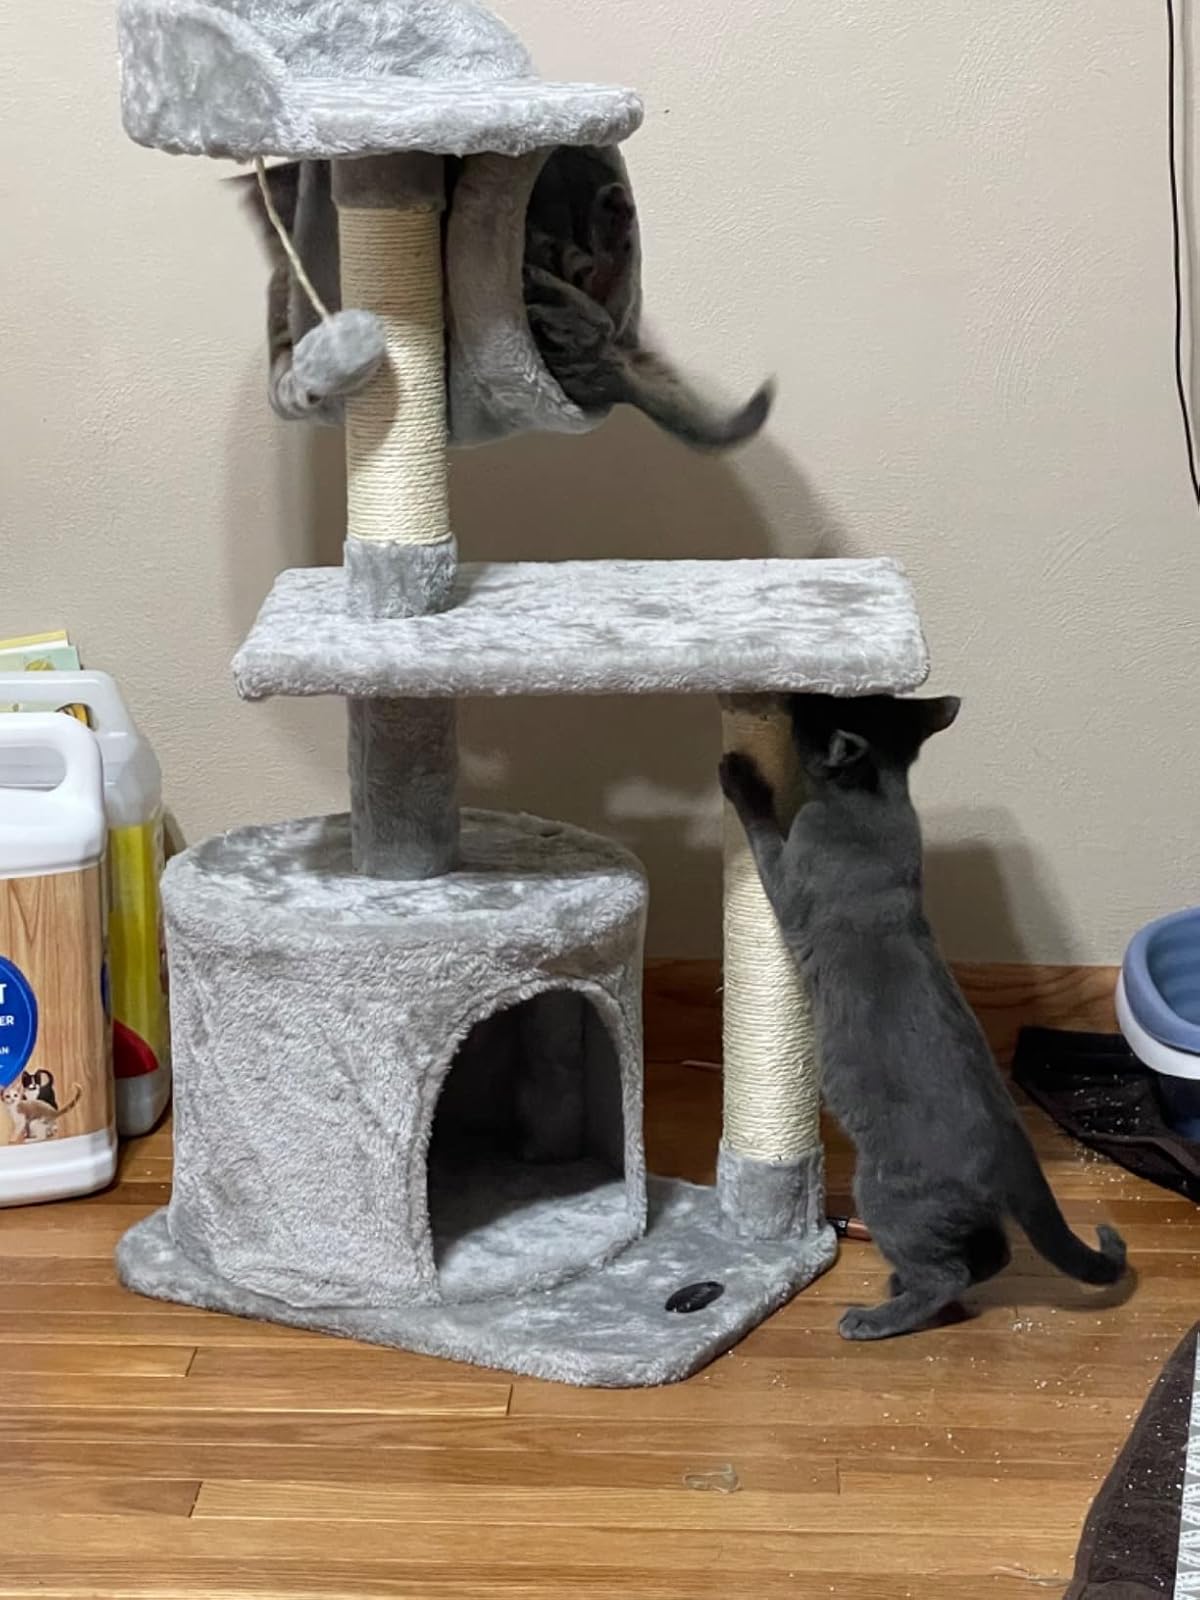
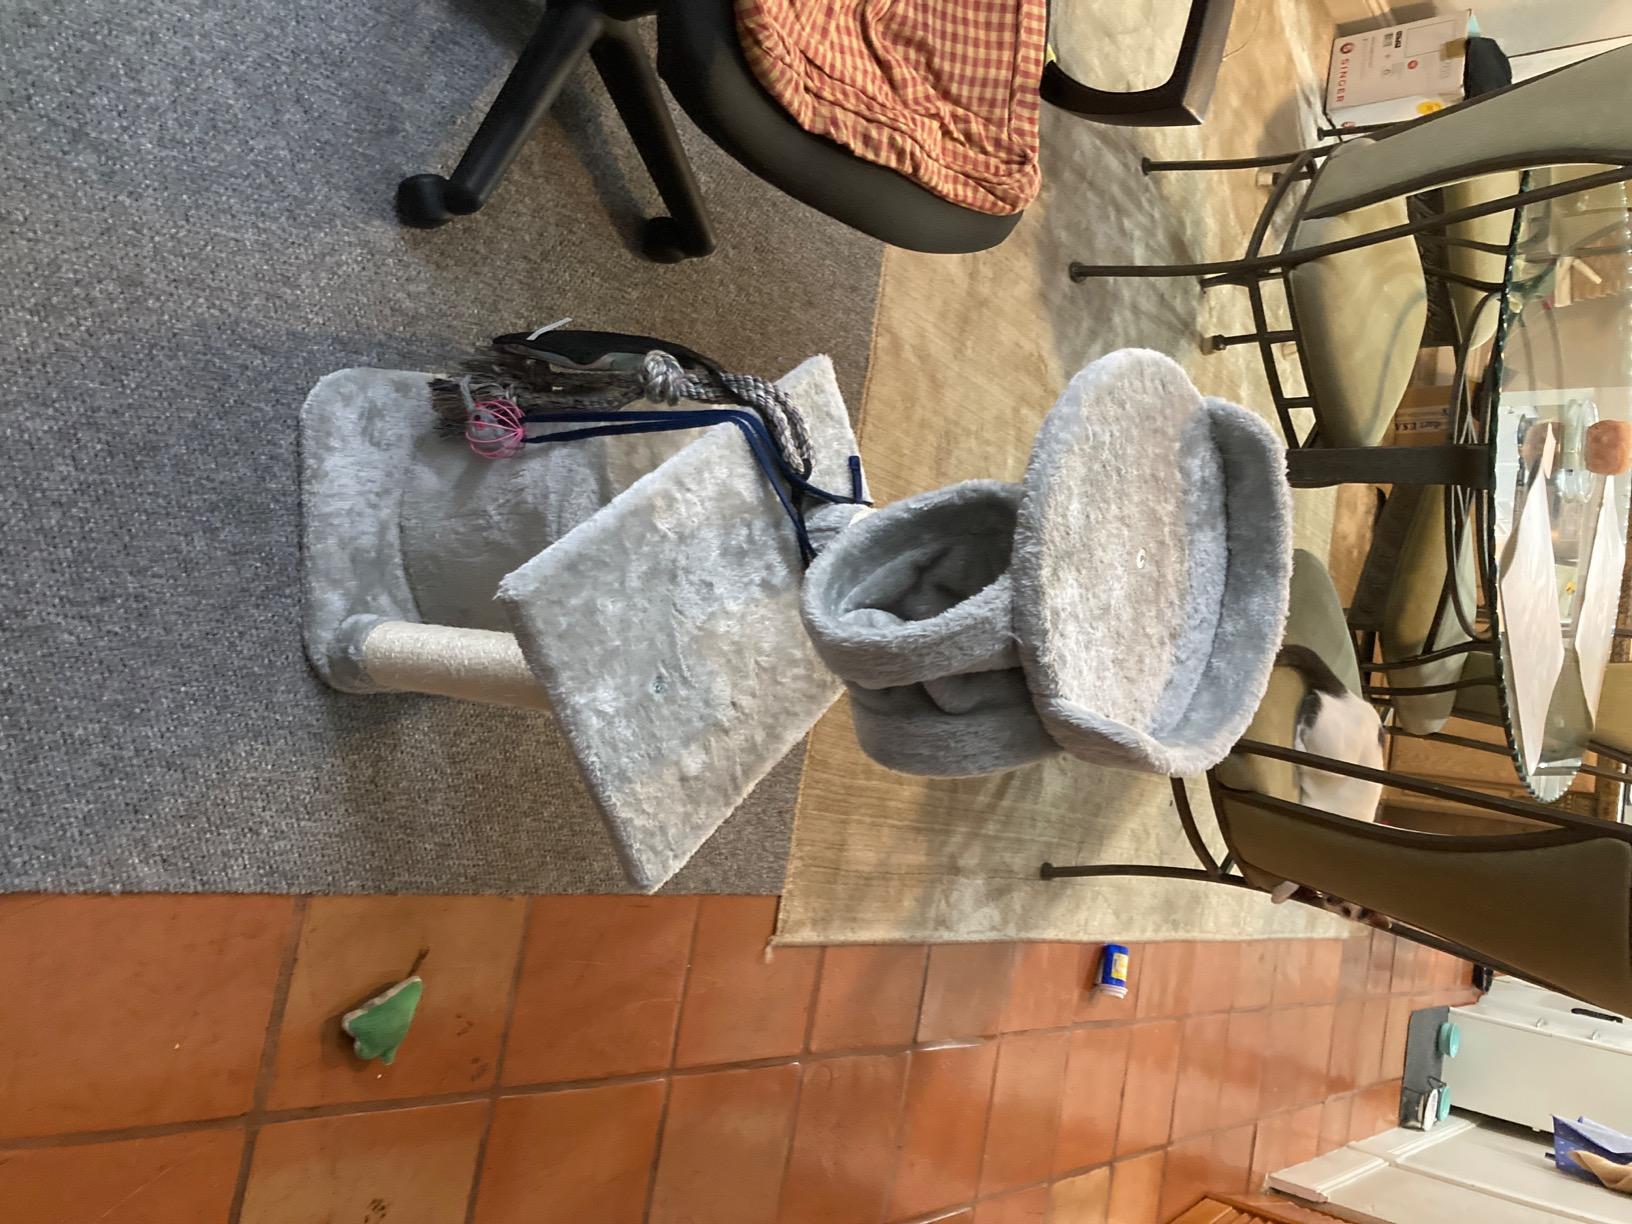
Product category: items_cat tree
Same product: yes